Philip A. Goodwin

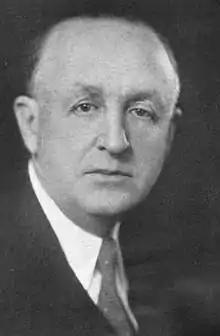
Philip A. Goodwin, Congressman from New York

Philip Arnold Goodwin (January 20, 1882 – June 6, 1937) was a Republican member of the United States House of Representatives from New York.